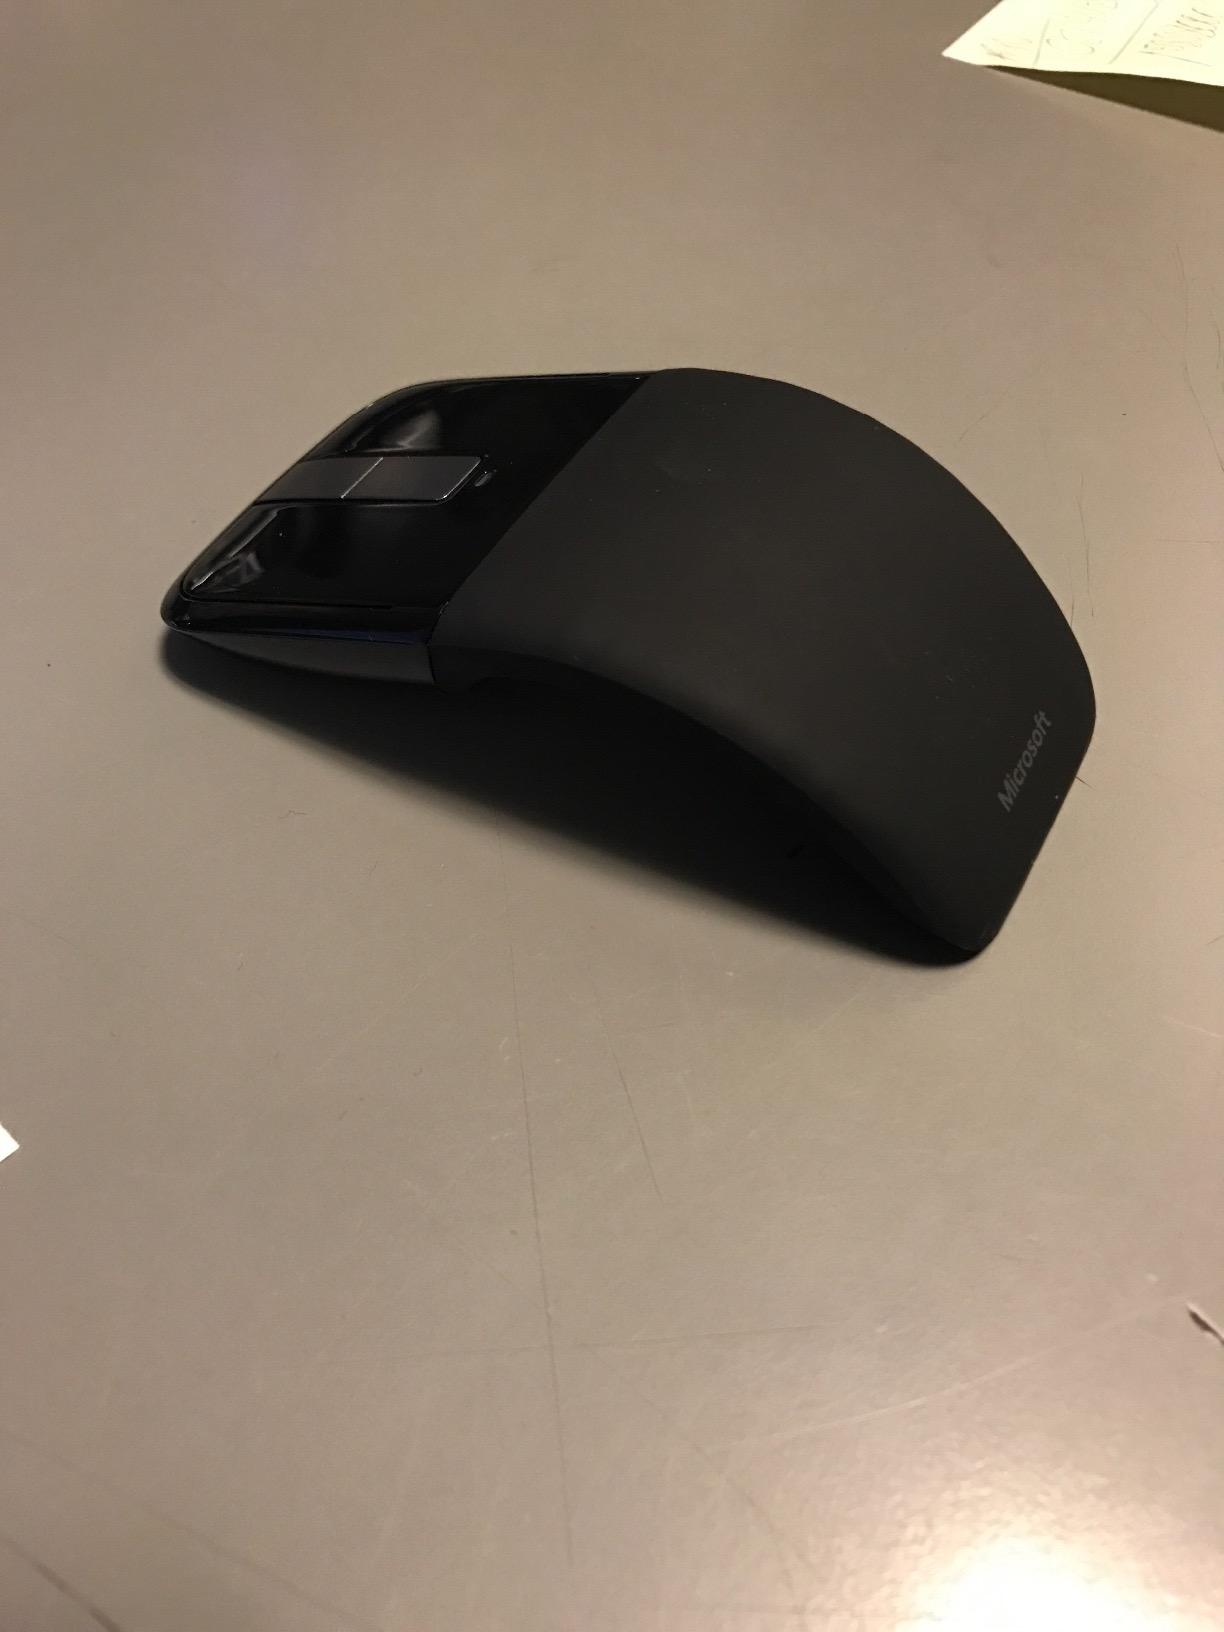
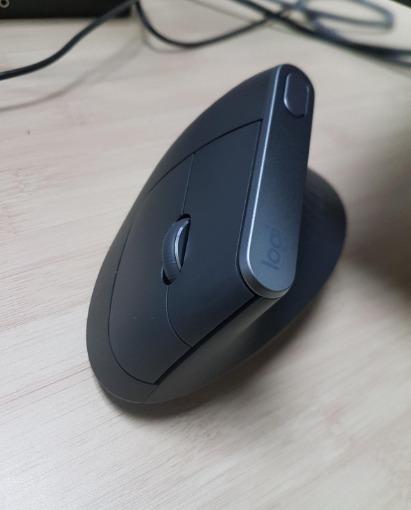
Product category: mouse
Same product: no